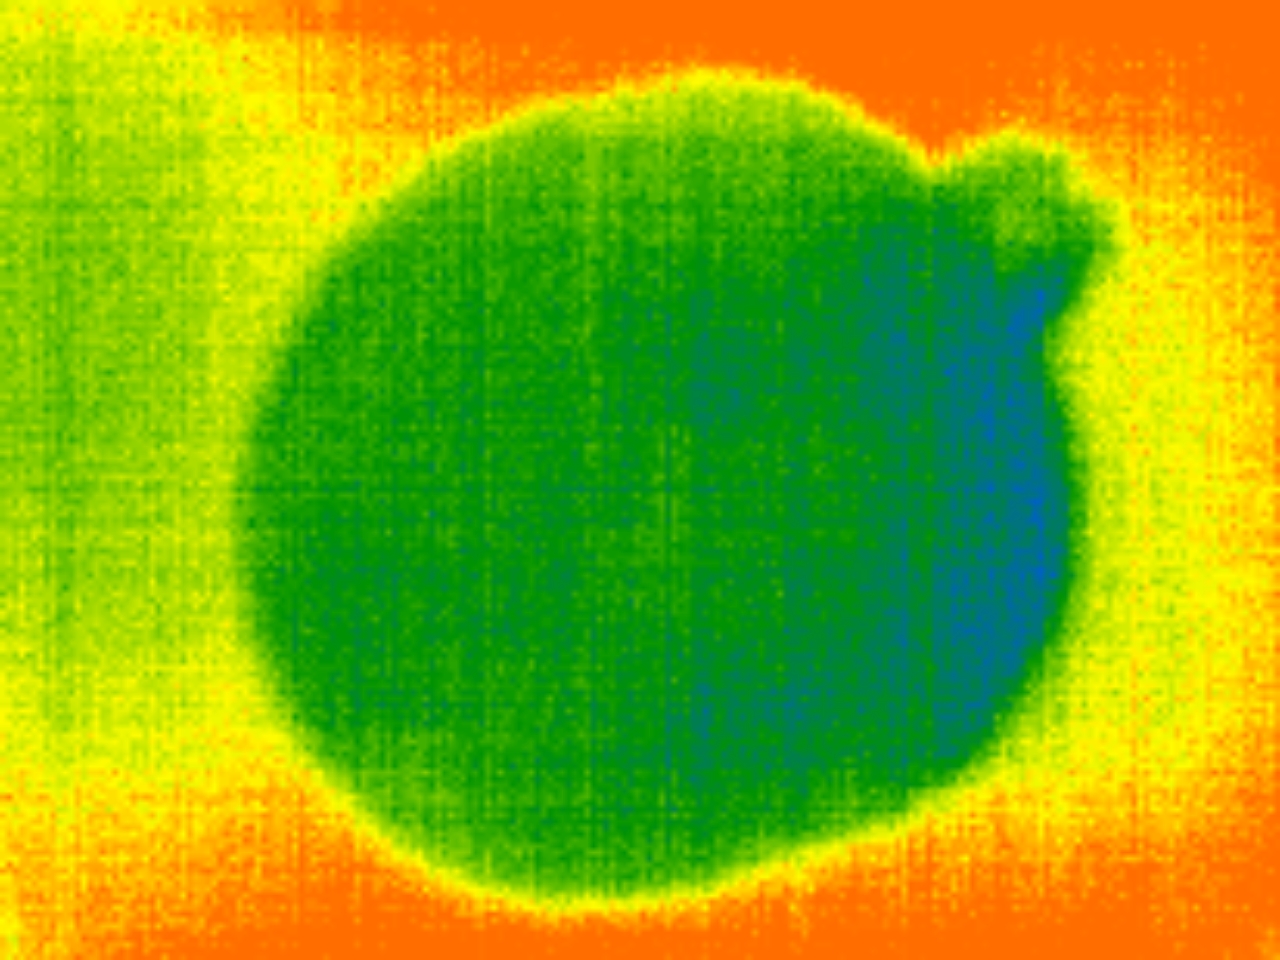
Label: No Defect